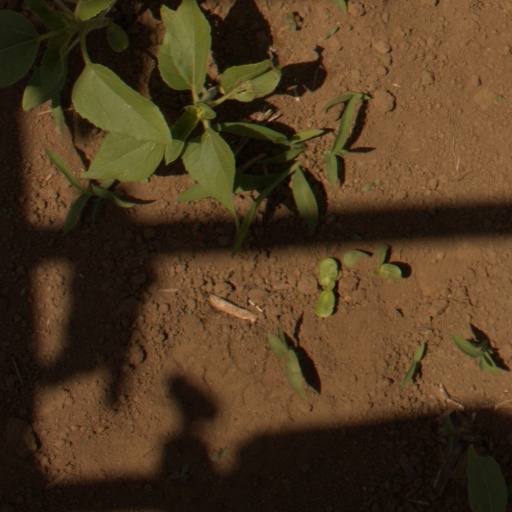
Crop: Jerusalem artichoke